August Strindberg

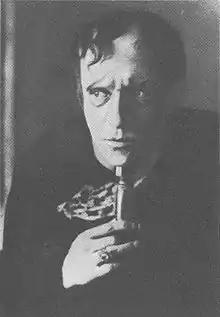
Michael Chekhov as Erik in the Moscow Art Theatre 1921 production of Strindberg's play "Erik XIV" (1899).

"The Powers" were central to Strindberg's later work. He said that "the Powers" were an outside force that had caused him his physical and mental suffering because they were acting in retribution to humankind for their wrongdoings. As William Blake, Ralph Waldo Emerson, Honoré de Balzac, and William Butler Yeats had been, he was drawn to Swedenborg's mystical visions, with their depictions of spiritual landscape and Christian morality. Strindberg believed for the rest of his life that the relationship between the transcendental and the real world was described by a series of "correspondences" and that everyday events were really messages from above of which only the enlightened could make sense. He also felt that he was chosen by Providence to atone for the moral decay of others and that his tribulations were payback for misdeeds earlier in his life.